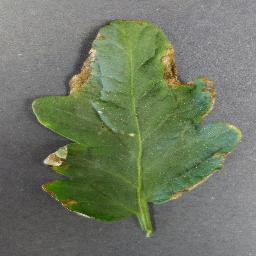
Label: Tomato___Bacterial_spot